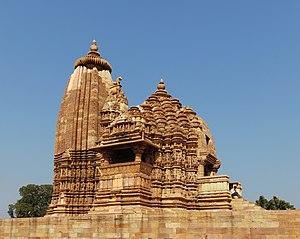
Le temple de Vamana - est un temple hindou situé à Khajurâho dans l'état du Madhya Pradesh, en Inde.